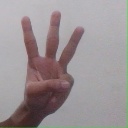
अक्षर: व